Craig Clay

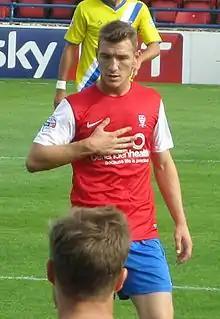
Clay playing for York City in 2013

Craig William Clay (born 5 May 1992) is an English professional footballer who plays as a central midfielder for side Dunfermline Athletic as a midfielder.